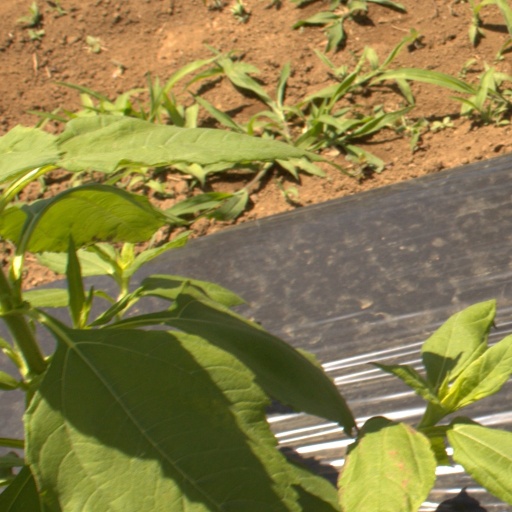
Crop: Jerusalem artichoke